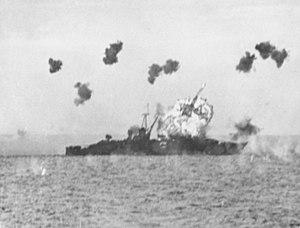
Shigeru Fukudome a été un vice-amiral de la Marine impériale japonaise pendant la Seconde Guerre mondiale. Il a été chef d'état-major de la flotte combinée auprès de l'amiral Yamamoto, puis de l'amiral Koga. Comme commandant en chef de la 2ᵉ flotte aérienne, fin 1944, il a ordonné les premières attaques-suicides de kamikaze.
La dénomination de croiseur lourd est communément employée à partir de 1930 et jusqu'à la fin de la Seconde Guerre mondiale pour désigner un croiseur, c'est-à-dire un navire principalement armé de canons, d'un déplacement supérieur à 1 850 tonnes, et inférieur à 10 000 tonnes conformément au traité de Washington et dont l'artillerie principale avait un calibre supérieur à 155 mm, et au plus égal à 203 mm, conformément au traité naval de Londres. Si la distinction entre croiseur lourd et croiseur léger a ainsi été claire pendant quelques années, l'apparition, après 1935, des « grands croiseurs légers », déplaçant 10 000 tonnes, et armés de dix à quinze canons de 152 ou 155 mm, tirant jusqu'à 8 à 10 coups par minute, avec des blindages de ceinture de plus de 100 mm, a sérieusement contribué à brouiller les catégories.
"William Frederick "" Bull"" Halsey, Jr. est un amiral de la Flotte américain. Il a été le seul amiral de la marine américaine ayant exercé un commandement à la mer au cours de la guerre du Pacifique à avoir été promu au grade d'amiral de la Flotte.
Raymond Ames Spruance a été un amiral de la Marine des États-Unis pendant la guerre du Pacifique. À la bataille de Midway, la Task Force 16 que commandait Raymond Spruance, alors contre-amiral a pris une part déterminante dans la destruction de la principale force aéronavale japonaise du moment. L'amiral Morison, historiographe officiel de la Marine des États-Unis pendant la Seconde Guerre mondiale a écrit « la performance de Spruance a été superbe... Il a émergé de cette bataille comme un des plus grands amiraux de l'histoire navale américaine ». Il a commandé à la mer les forces navales du Pacifique central, d'août 1943 à avril 1944. À la tête de la Vᵉ Flotte, de mai à août 1944, il a considérablement contribué à la victoire américaine de la bataille de la mer des Philippines, puis de février à mai 1945, il a dû affronter les kamikaze devant Iwo Jima et Okinawa. Après la guerre, l'amiral Spruance a succédé à la tête de la Flotte du Pacifique à l'amiral de la Flotte Nimitz devenu Chef des opérations navales, puis en 1946 il a été nommé Président de l'École de Guerre Navale.
John Sidney Slew McCain, Senior, né le 9 août 1884 dans le comté de Carroll, mort le 6 septembre 1945 à Coronado, a été un amiral de la Marine des États-Unis, pendant la Seconde Guerre mondiale. Ce fut un pionnier des opérations aéronavales, commandant du porte-avions USS Ranger de 1937 à 1939. Il a fini la guerre comme commandant de la Task Force 38, la plus puissante force aéronavale de la Flotte américaine.
Chester William Nimitz, Sr. a été le troisième et le plus jeune amiral de la Flotte de la Marine des États-Unis, durant la Seconde Guerre mondiale. Il a été nommé Commandant-en-chef de la Flotte du Pacifique en décembre 1941 et Commandant-en-chef interarmées des Zones de l'Océan Pacifique en avril 1942, commandements qu'il a exercés jusqu'en décembre 1945. Il a fini sa carrière comme premier Chef des Opérations navales de l'après-guerre.
Theodore Edson Chandler est un contre-amiral de la marine américaine pendant la Seconde Guerre mondiale. Il a commandé des divisions de cuirassés et de croiseurs dans les flottes de l'Atlantique et du Pacifique. Il a été gravement blessé lors d'une attaque kamikaze contre son navire-amiral Louisville le 6 janvier 1945 dans le golfe de Lingayen, dans les îles des Philippines. Il est décédé le lendemain des suites de ses blessures.